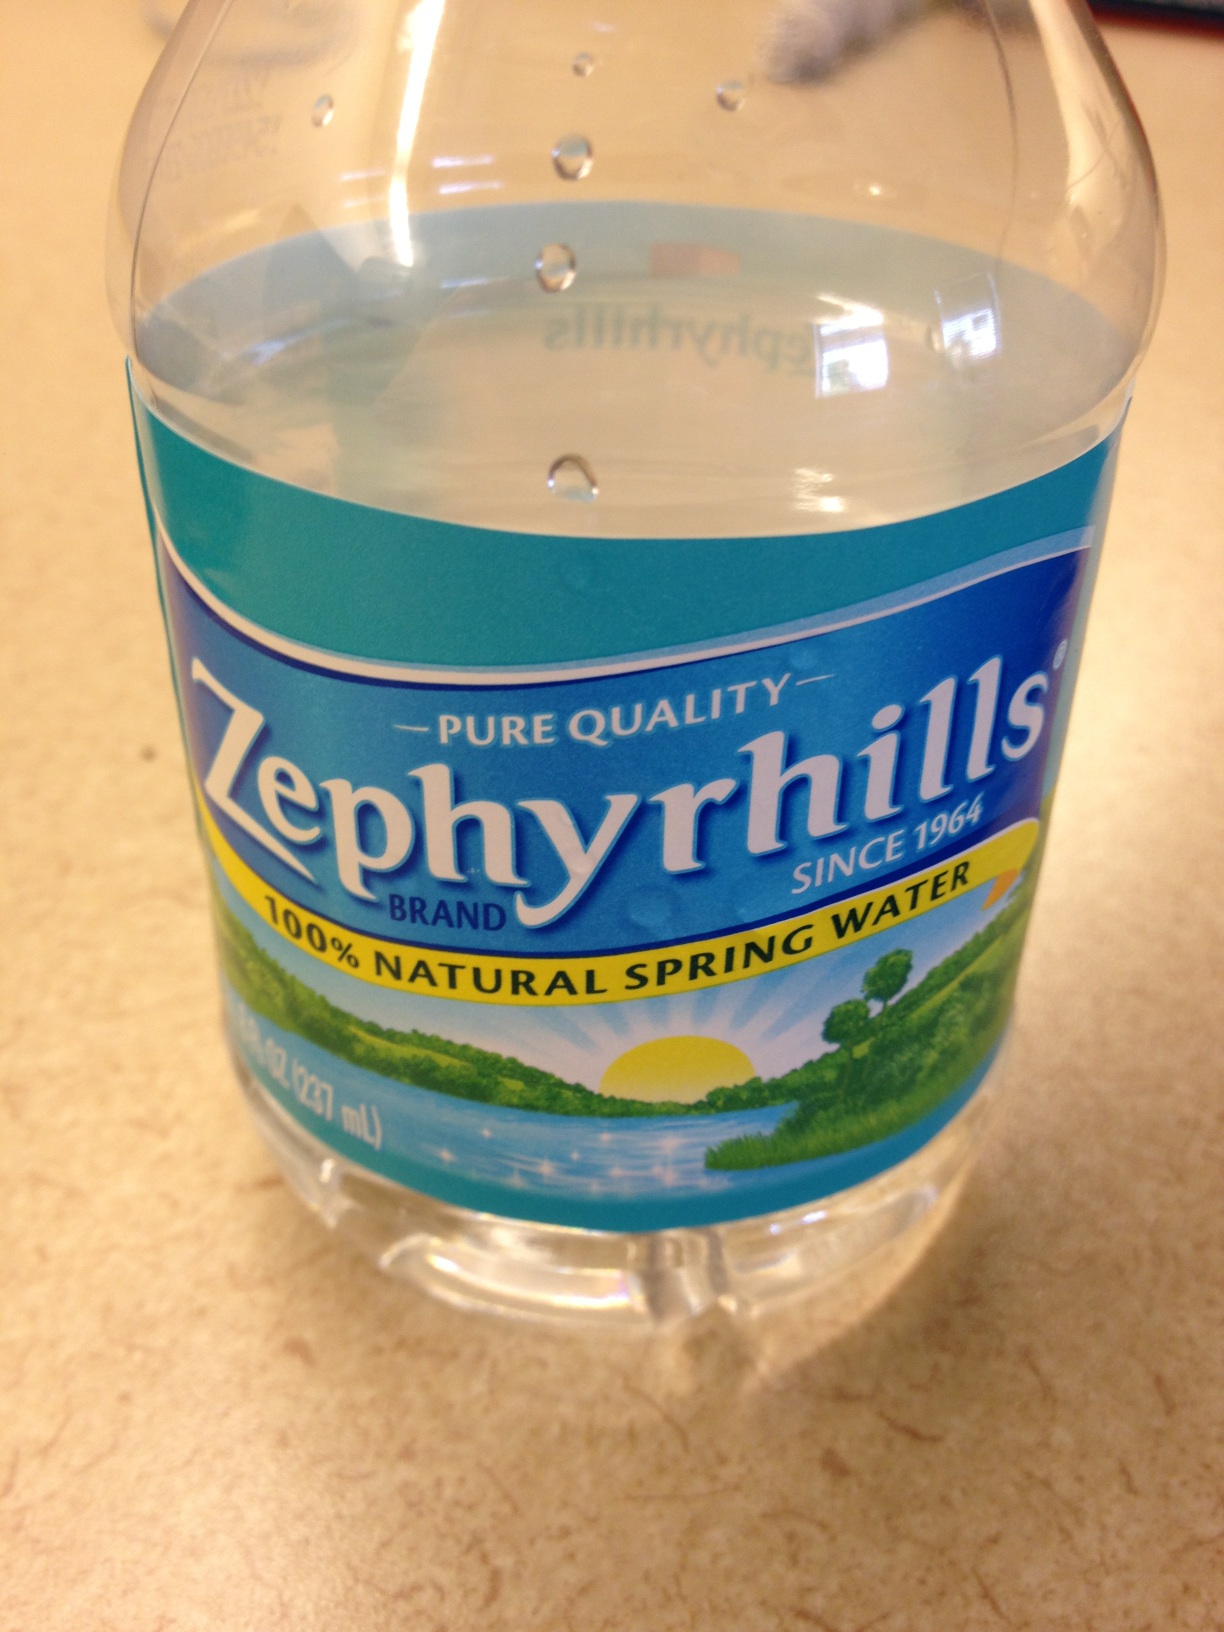Question: Is this water?
Answer: yes